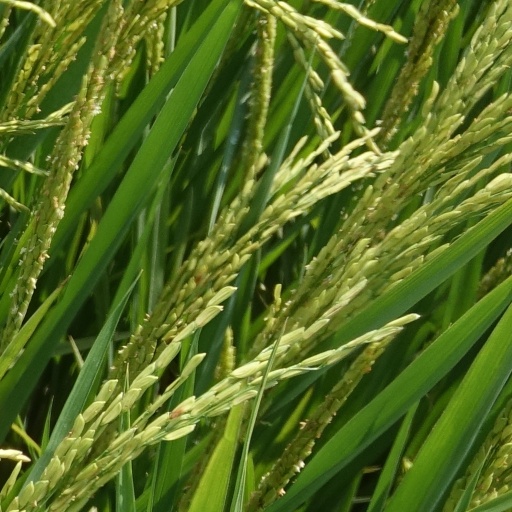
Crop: rice